Sea-Watch 4

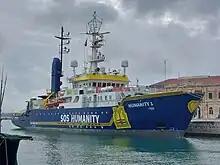
Humanity 1 in Siracuse

The Humanity 1 is a German Search and Rescue Ship. The former German research ship is owned by , having previously been owned by Sea-Watch e. V., who use the ship for SAR operations of refugees in distress on the Mediterranean Sea. Previously, the GEOMAR Helmholtz Centre for Ocean Research Kiel (GEOMAR) operated the ship under the name of "Poseidon", after the Greek god of the sea, with the State of Schleswig-Holstein as the owner. In January 2020 the ship was auctioned and bought by Sea-Watch e. V. and renamed "Sea-Watch 4" on 20 February 2020; the ship was further re-named, to "Humanity 1", in August 2022.